For the Fallen

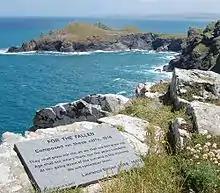
"For The Fallen" plaque with The Rumps promontory beyond

On 23 August, in Britain's opening action of World War I on the Western Front, the British Expeditionary Force (BEF) suffered a loss at the Battle of Mons and the subsequent lengthy retreat. The extent of fighting to follow was not revealed as casualties were comparable to past European wars. "For the Fallen" was specifically composed in honour of the casualties of the BEF, written immediately following the retreat from the Battle of Mons.